Unfair Competition (film)

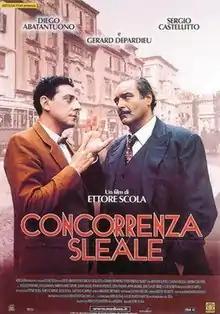

Unfair Competition is a 2001 Italian drama film directed by Ettore Scola. It was filmed in Cinecittà and some of its sets were used by Martin Scorsese in Gangs of New York, as Ettore Scola said in Néstor Birri's book.